Maritza Cino

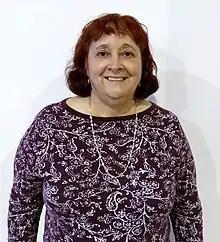
Cino during 2019 Guayaquil International Book Fair

Born in the port city of Guayaquil, she grew up with her grandparents as a result of her parents' divorce. Her grandparents were originally from the Calabrian village of Santa Doménica Talao but had moved to South America because of the First World War. Cino Alvear obtained a degree in Spanish language and literature from the Universidad Catolica Santiago De Guayaquil. She also studied at the Universidad Casa Grande. She has taught in various institutions in Guayaquil for several decades.